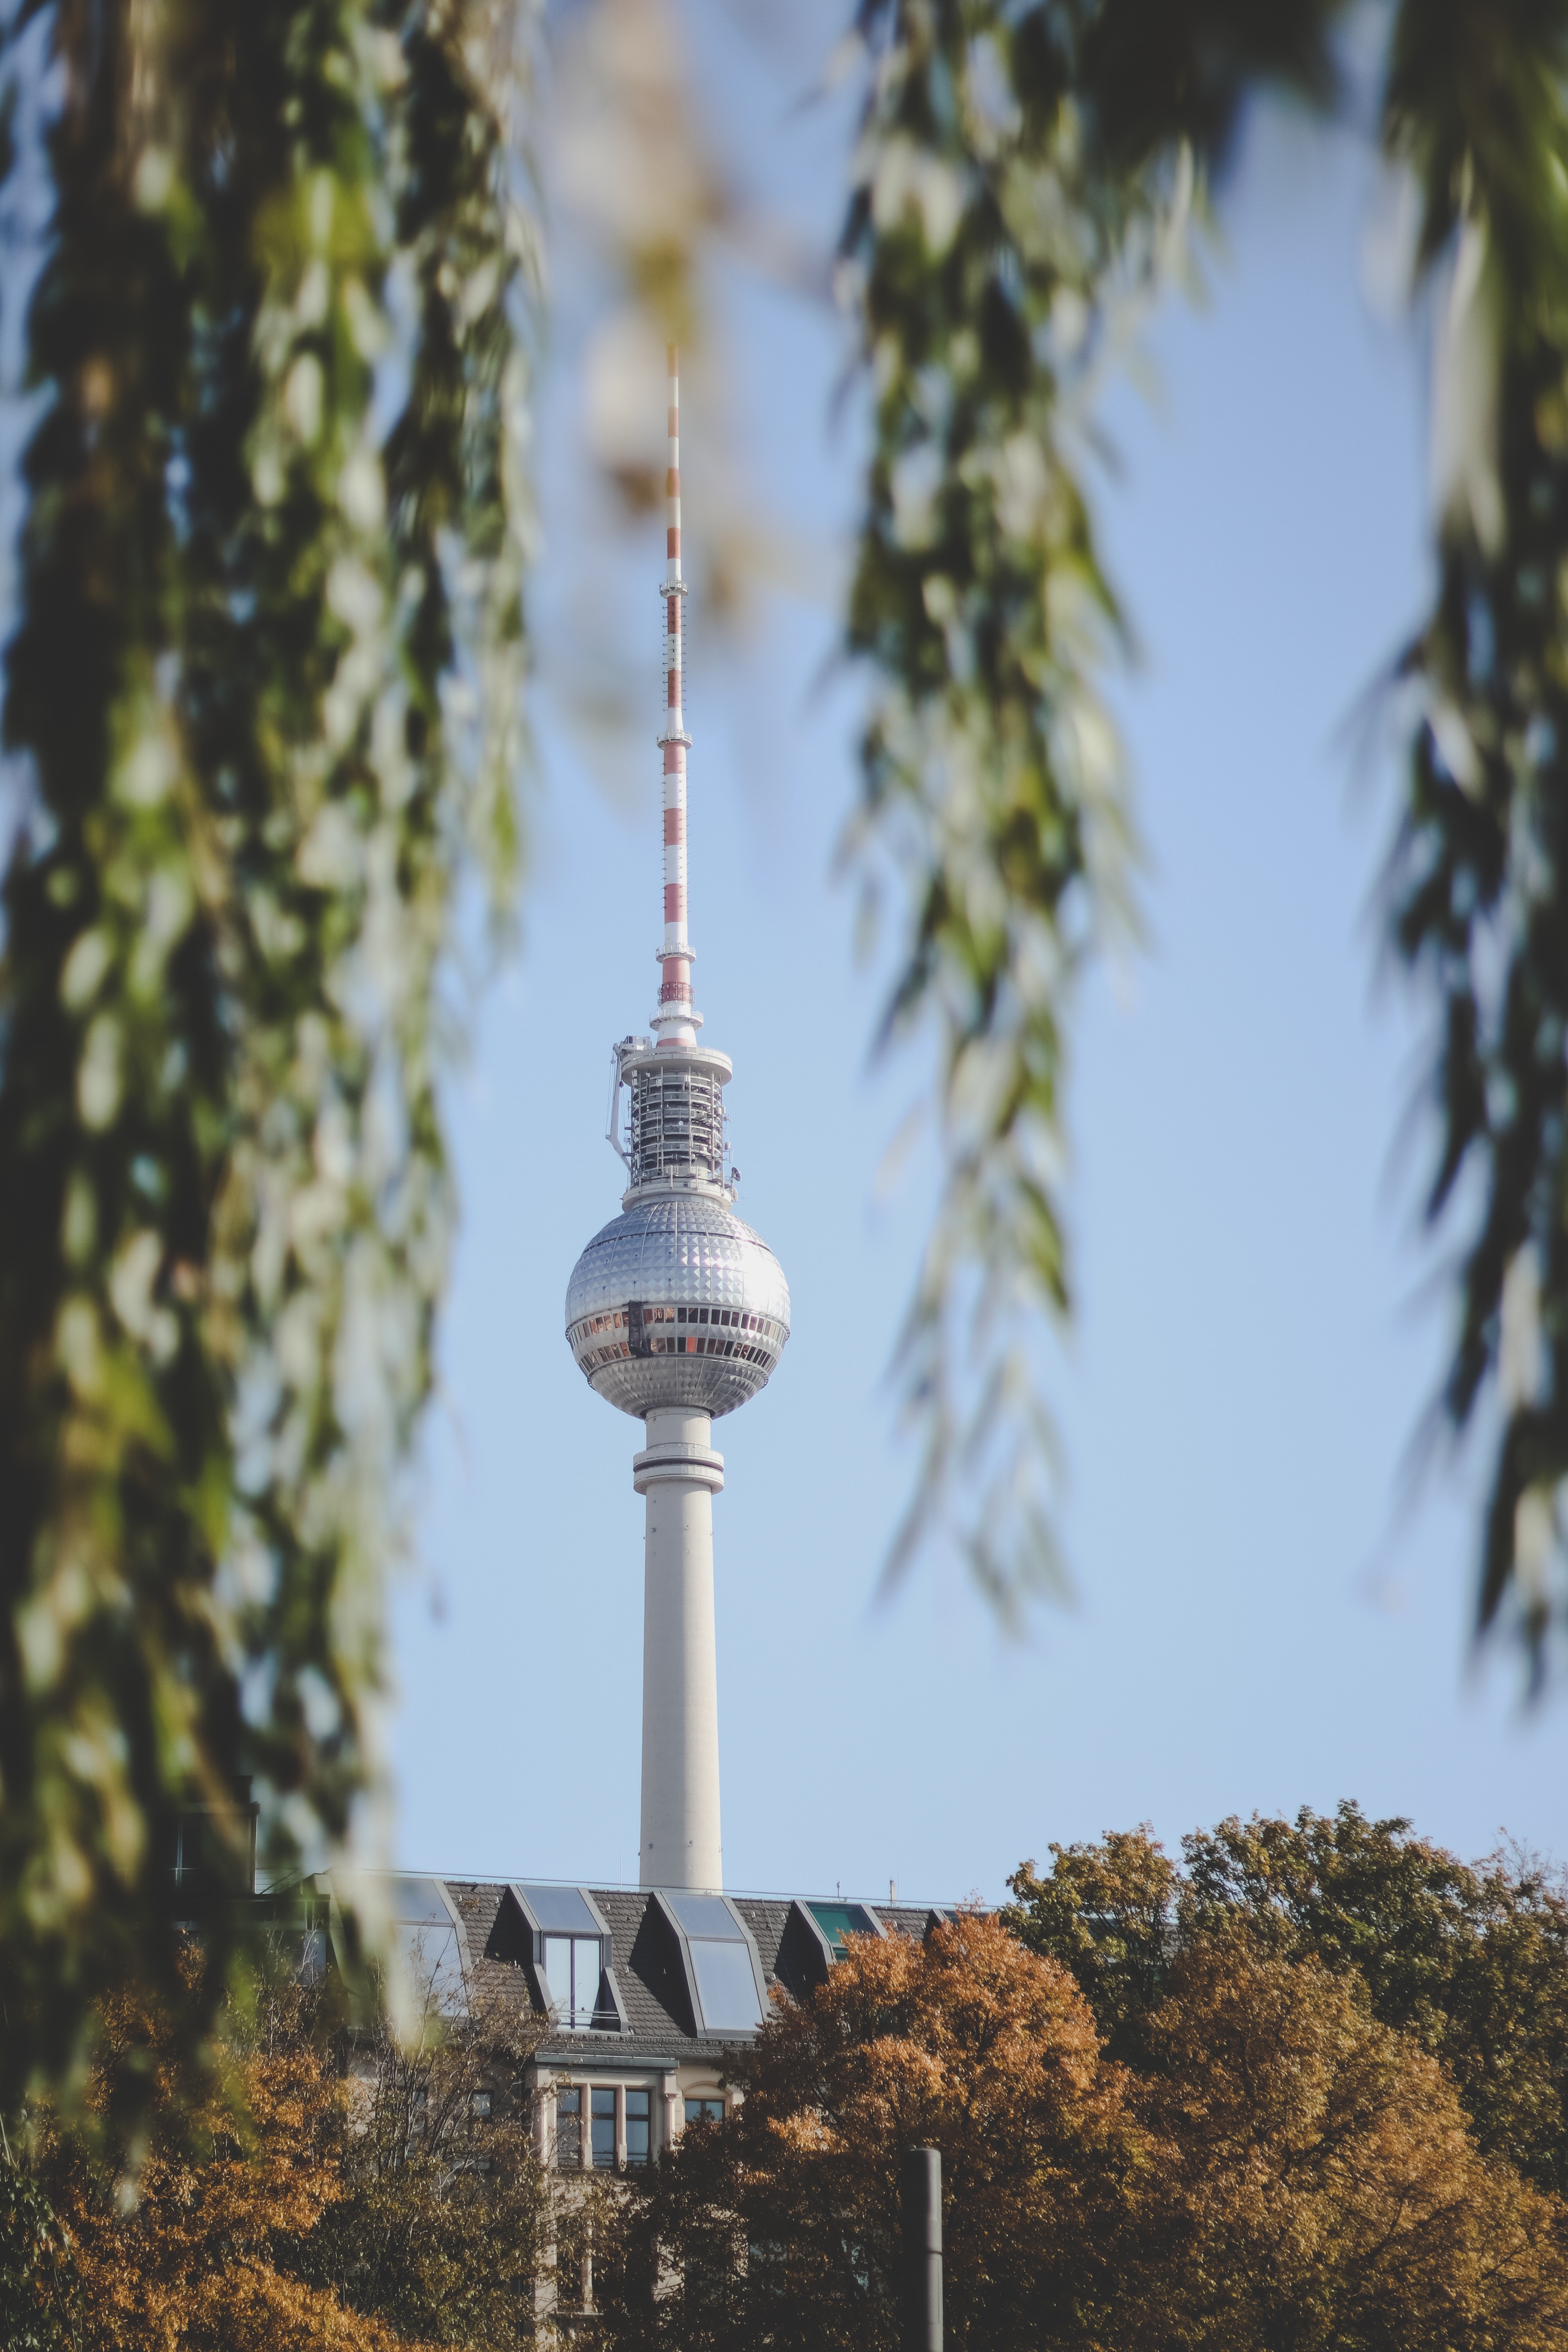
tower, tree, sky, architecture, plant, steeple, building